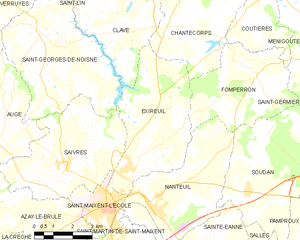
Carte des communes françaises Exireuil